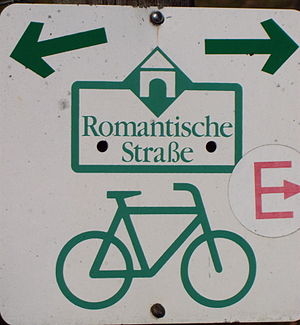
Romantische Straße
Skilt for cykelruten ved Hohenfurch
Romantische Straße eller Den romantiske vej er en betegnelse for en turistrute der blev oprettet i 1950'erne. Det er en 366 km lang strækning i den sydlige del af Tyskland i delstaterne Bayern og Baden-Württemberg, mellem Würzburg og Füssen. Dette område bliver af mange turister regnet for at være et typisk tysk landskab og kulturområde.